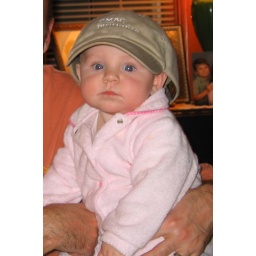
babies are cute in hats